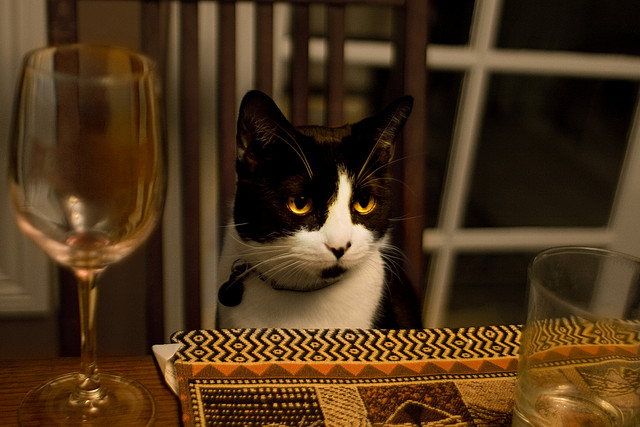
user: Given an image and a question. Answer the question in a short answer. Question: What does this animal drink? Short Answer:
assistant: milk